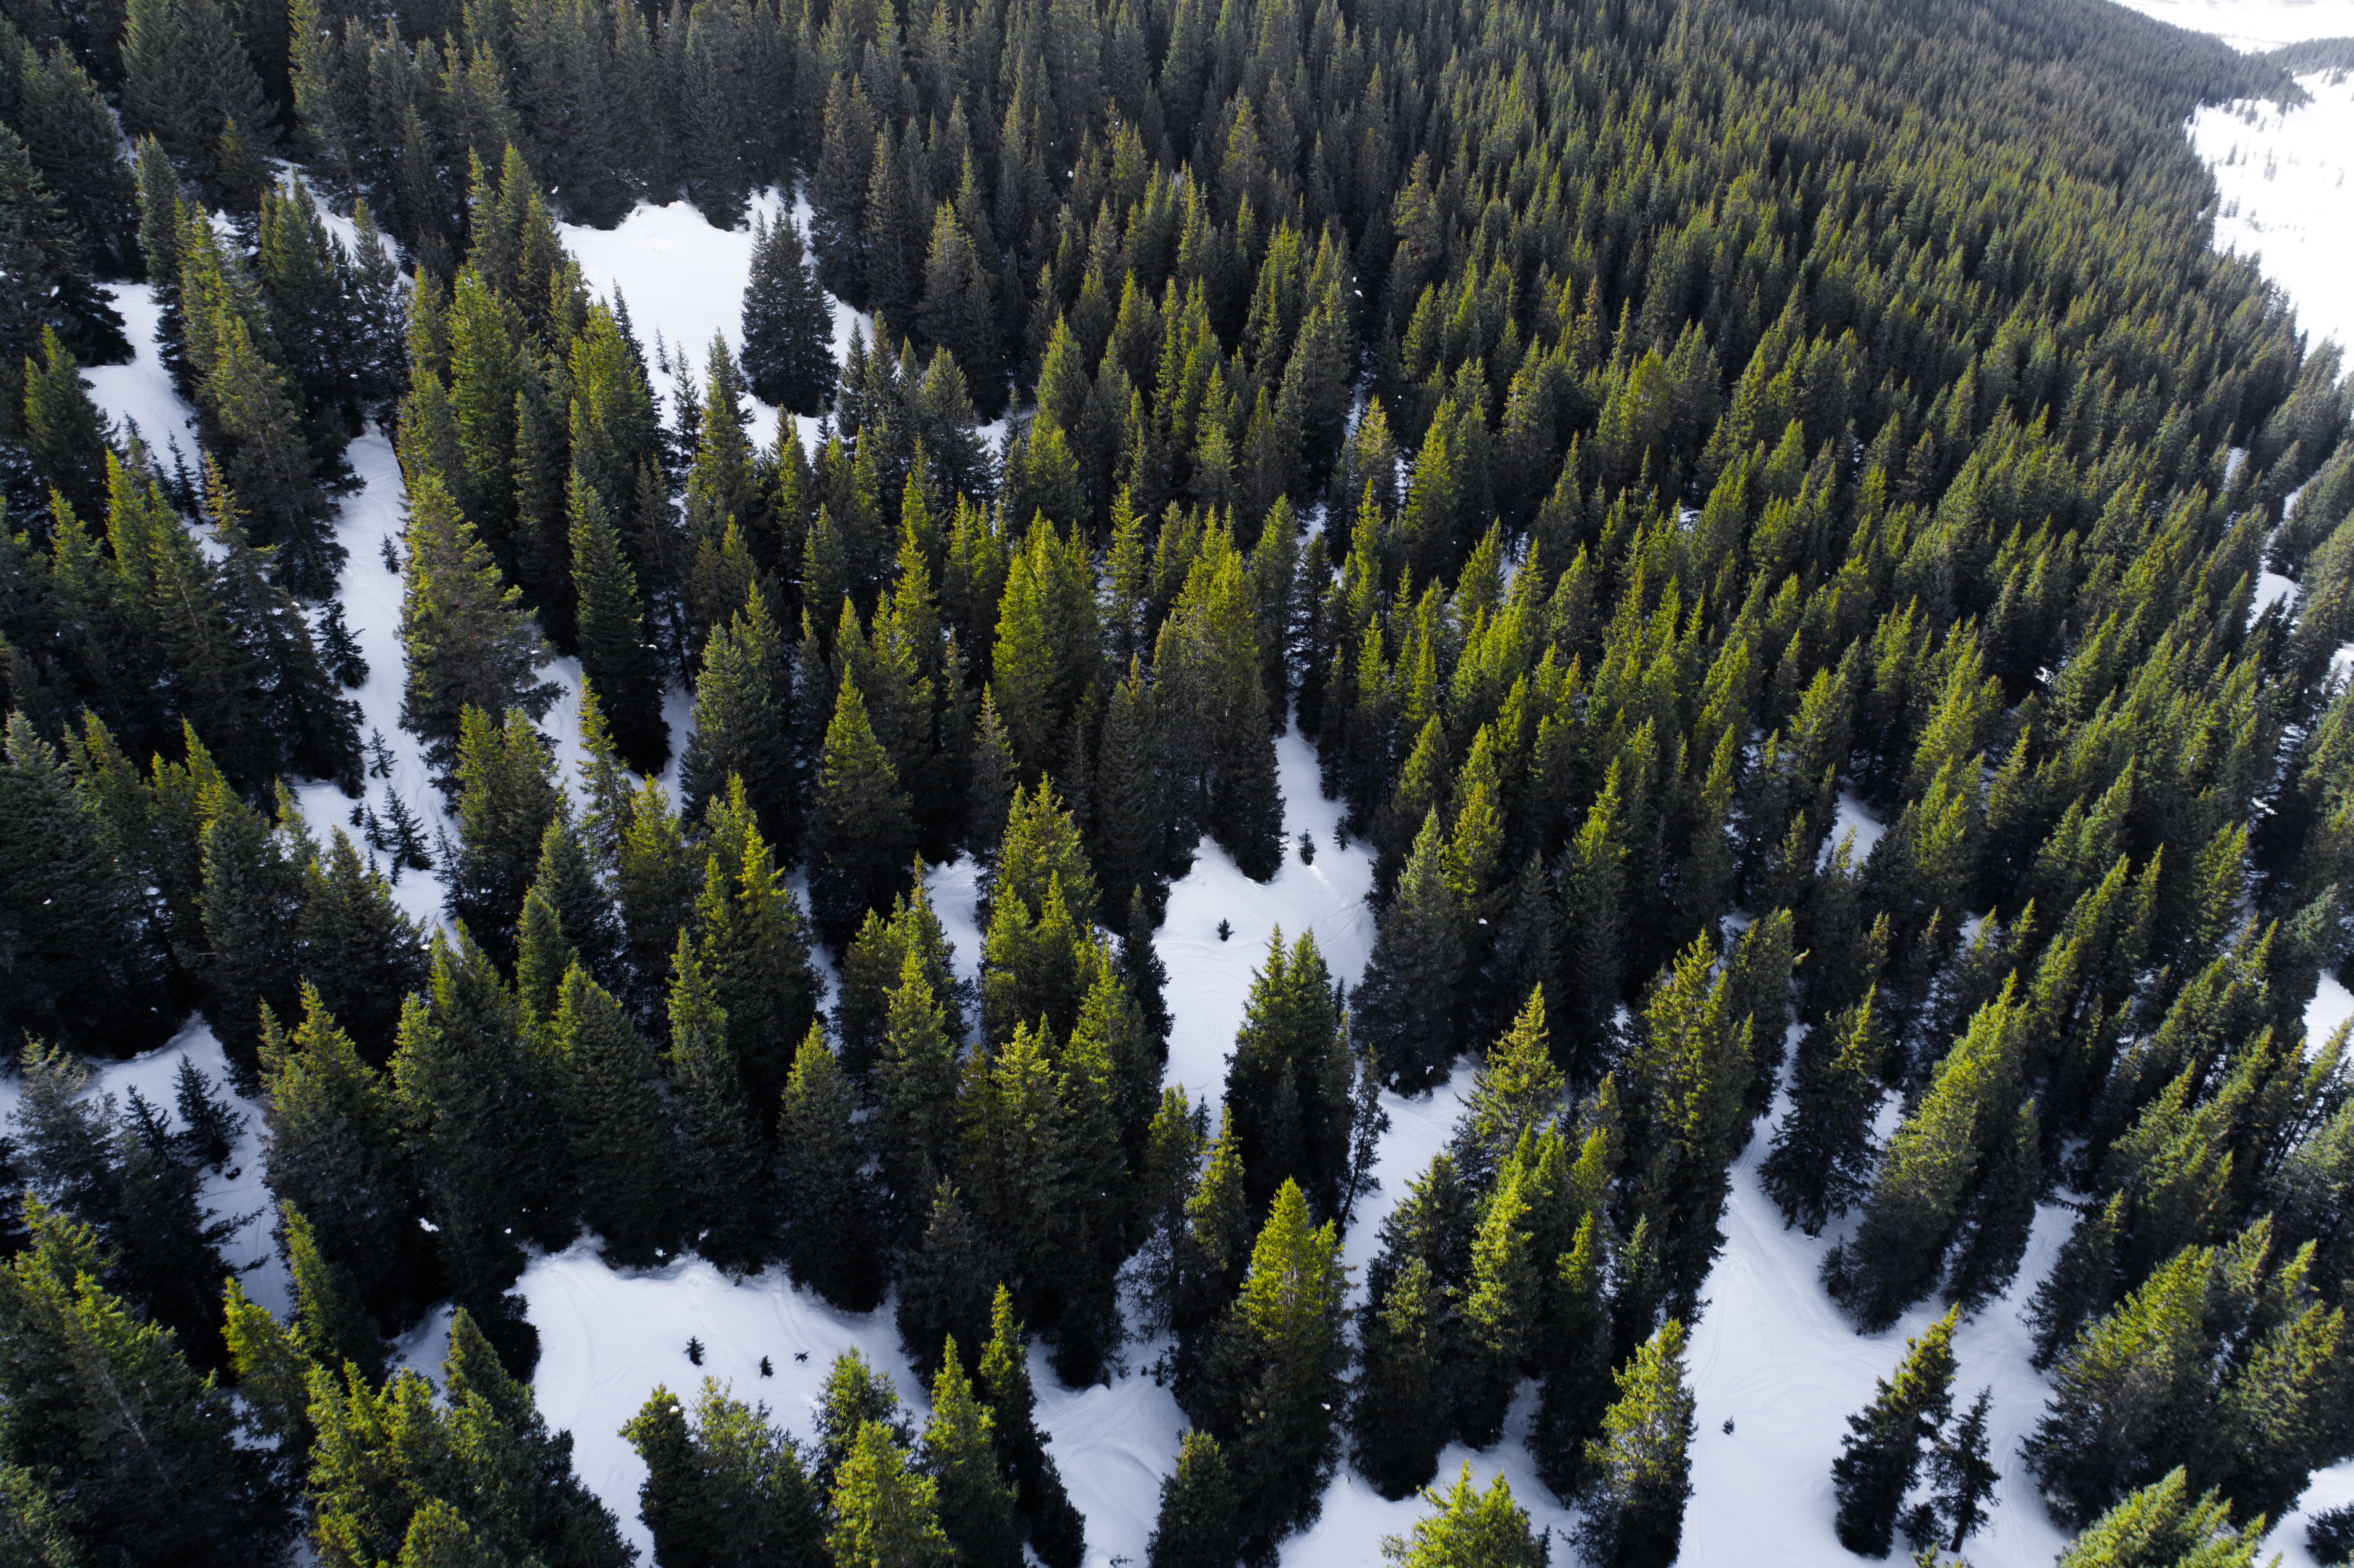
landscape, tree, forest, wilderness, mountain, snow, plant, flower, mountain range, fir, ridge, conifer, spruce, habitat, ecosystem, aerial photography, biome, natural environment, geographical feature, woody plant, mountainous landforms, temperate coniferous forest, land plant